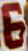
Number: 6